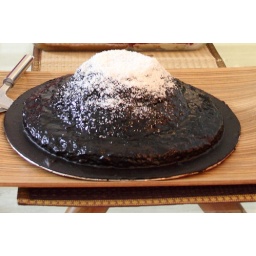
Here it is again the mountain in brown